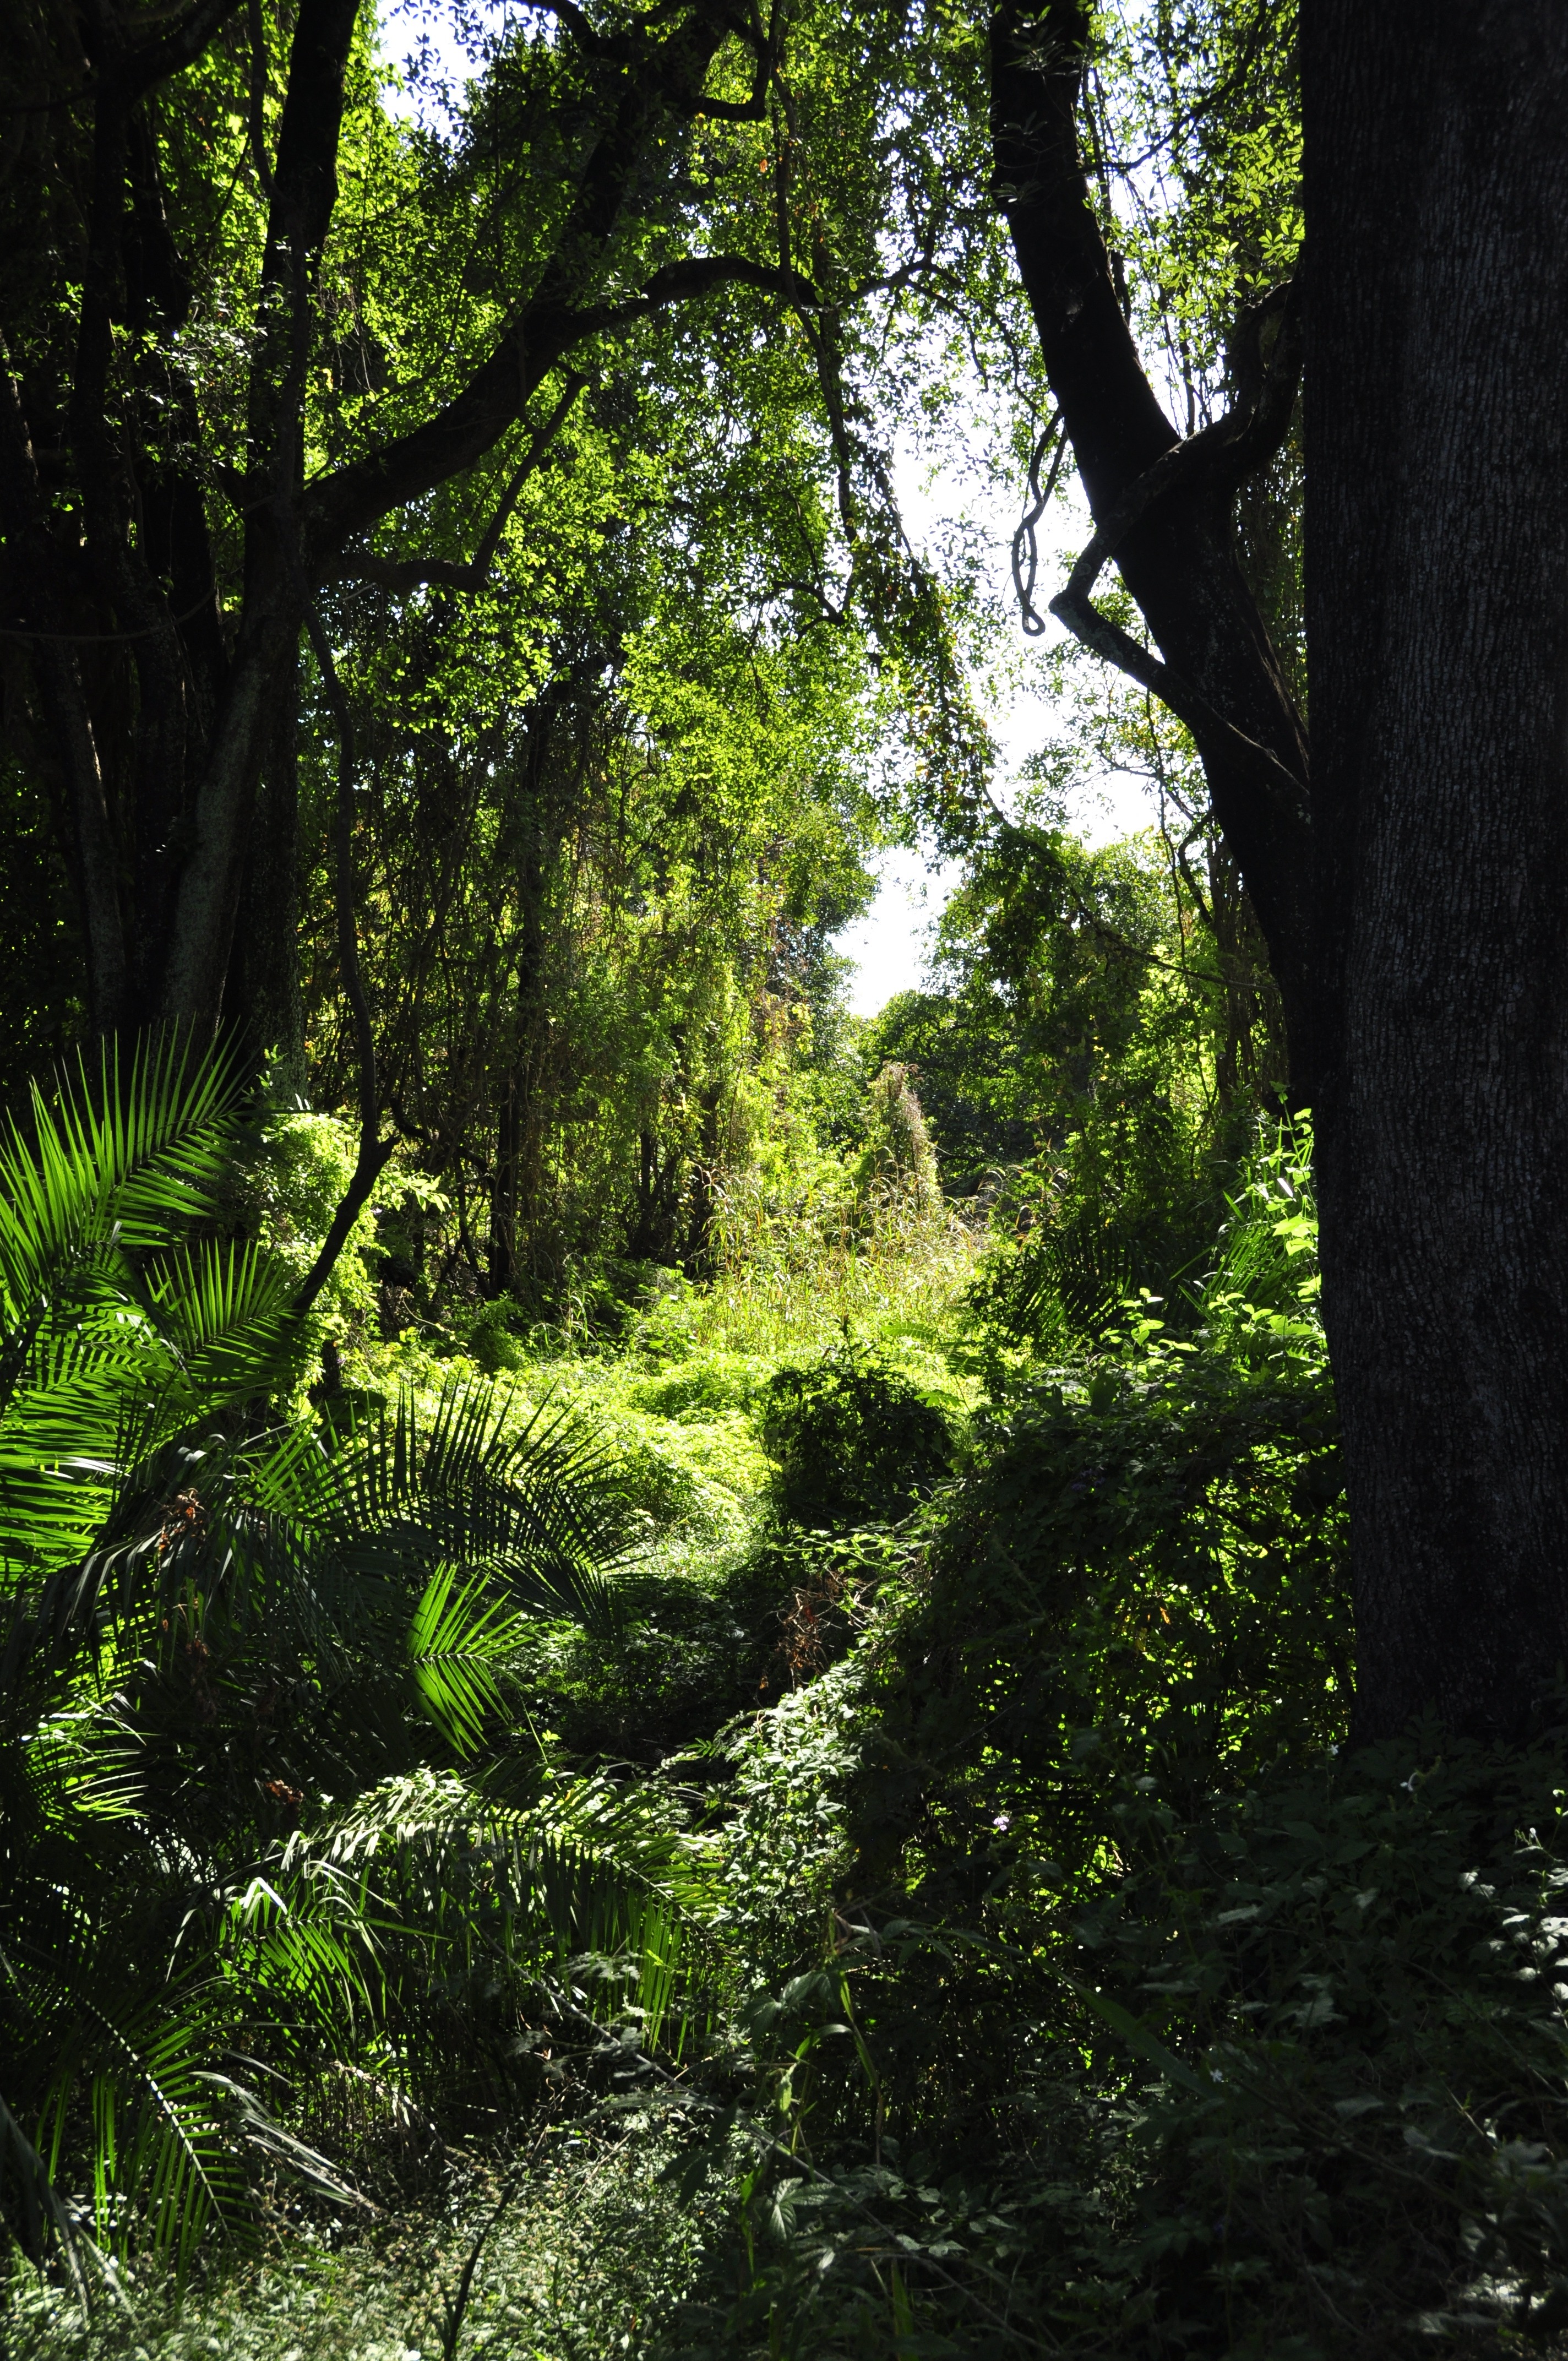
tree, nature, forest, grass, branch, plant, sunlight, leaf, flower, stream, green, jungle, autumn, africa, botany, garden, flora, vegetation, rainforest, woodland, habitat, ecosystem, zimbabwe, old growth forest, natural environment, woody plant